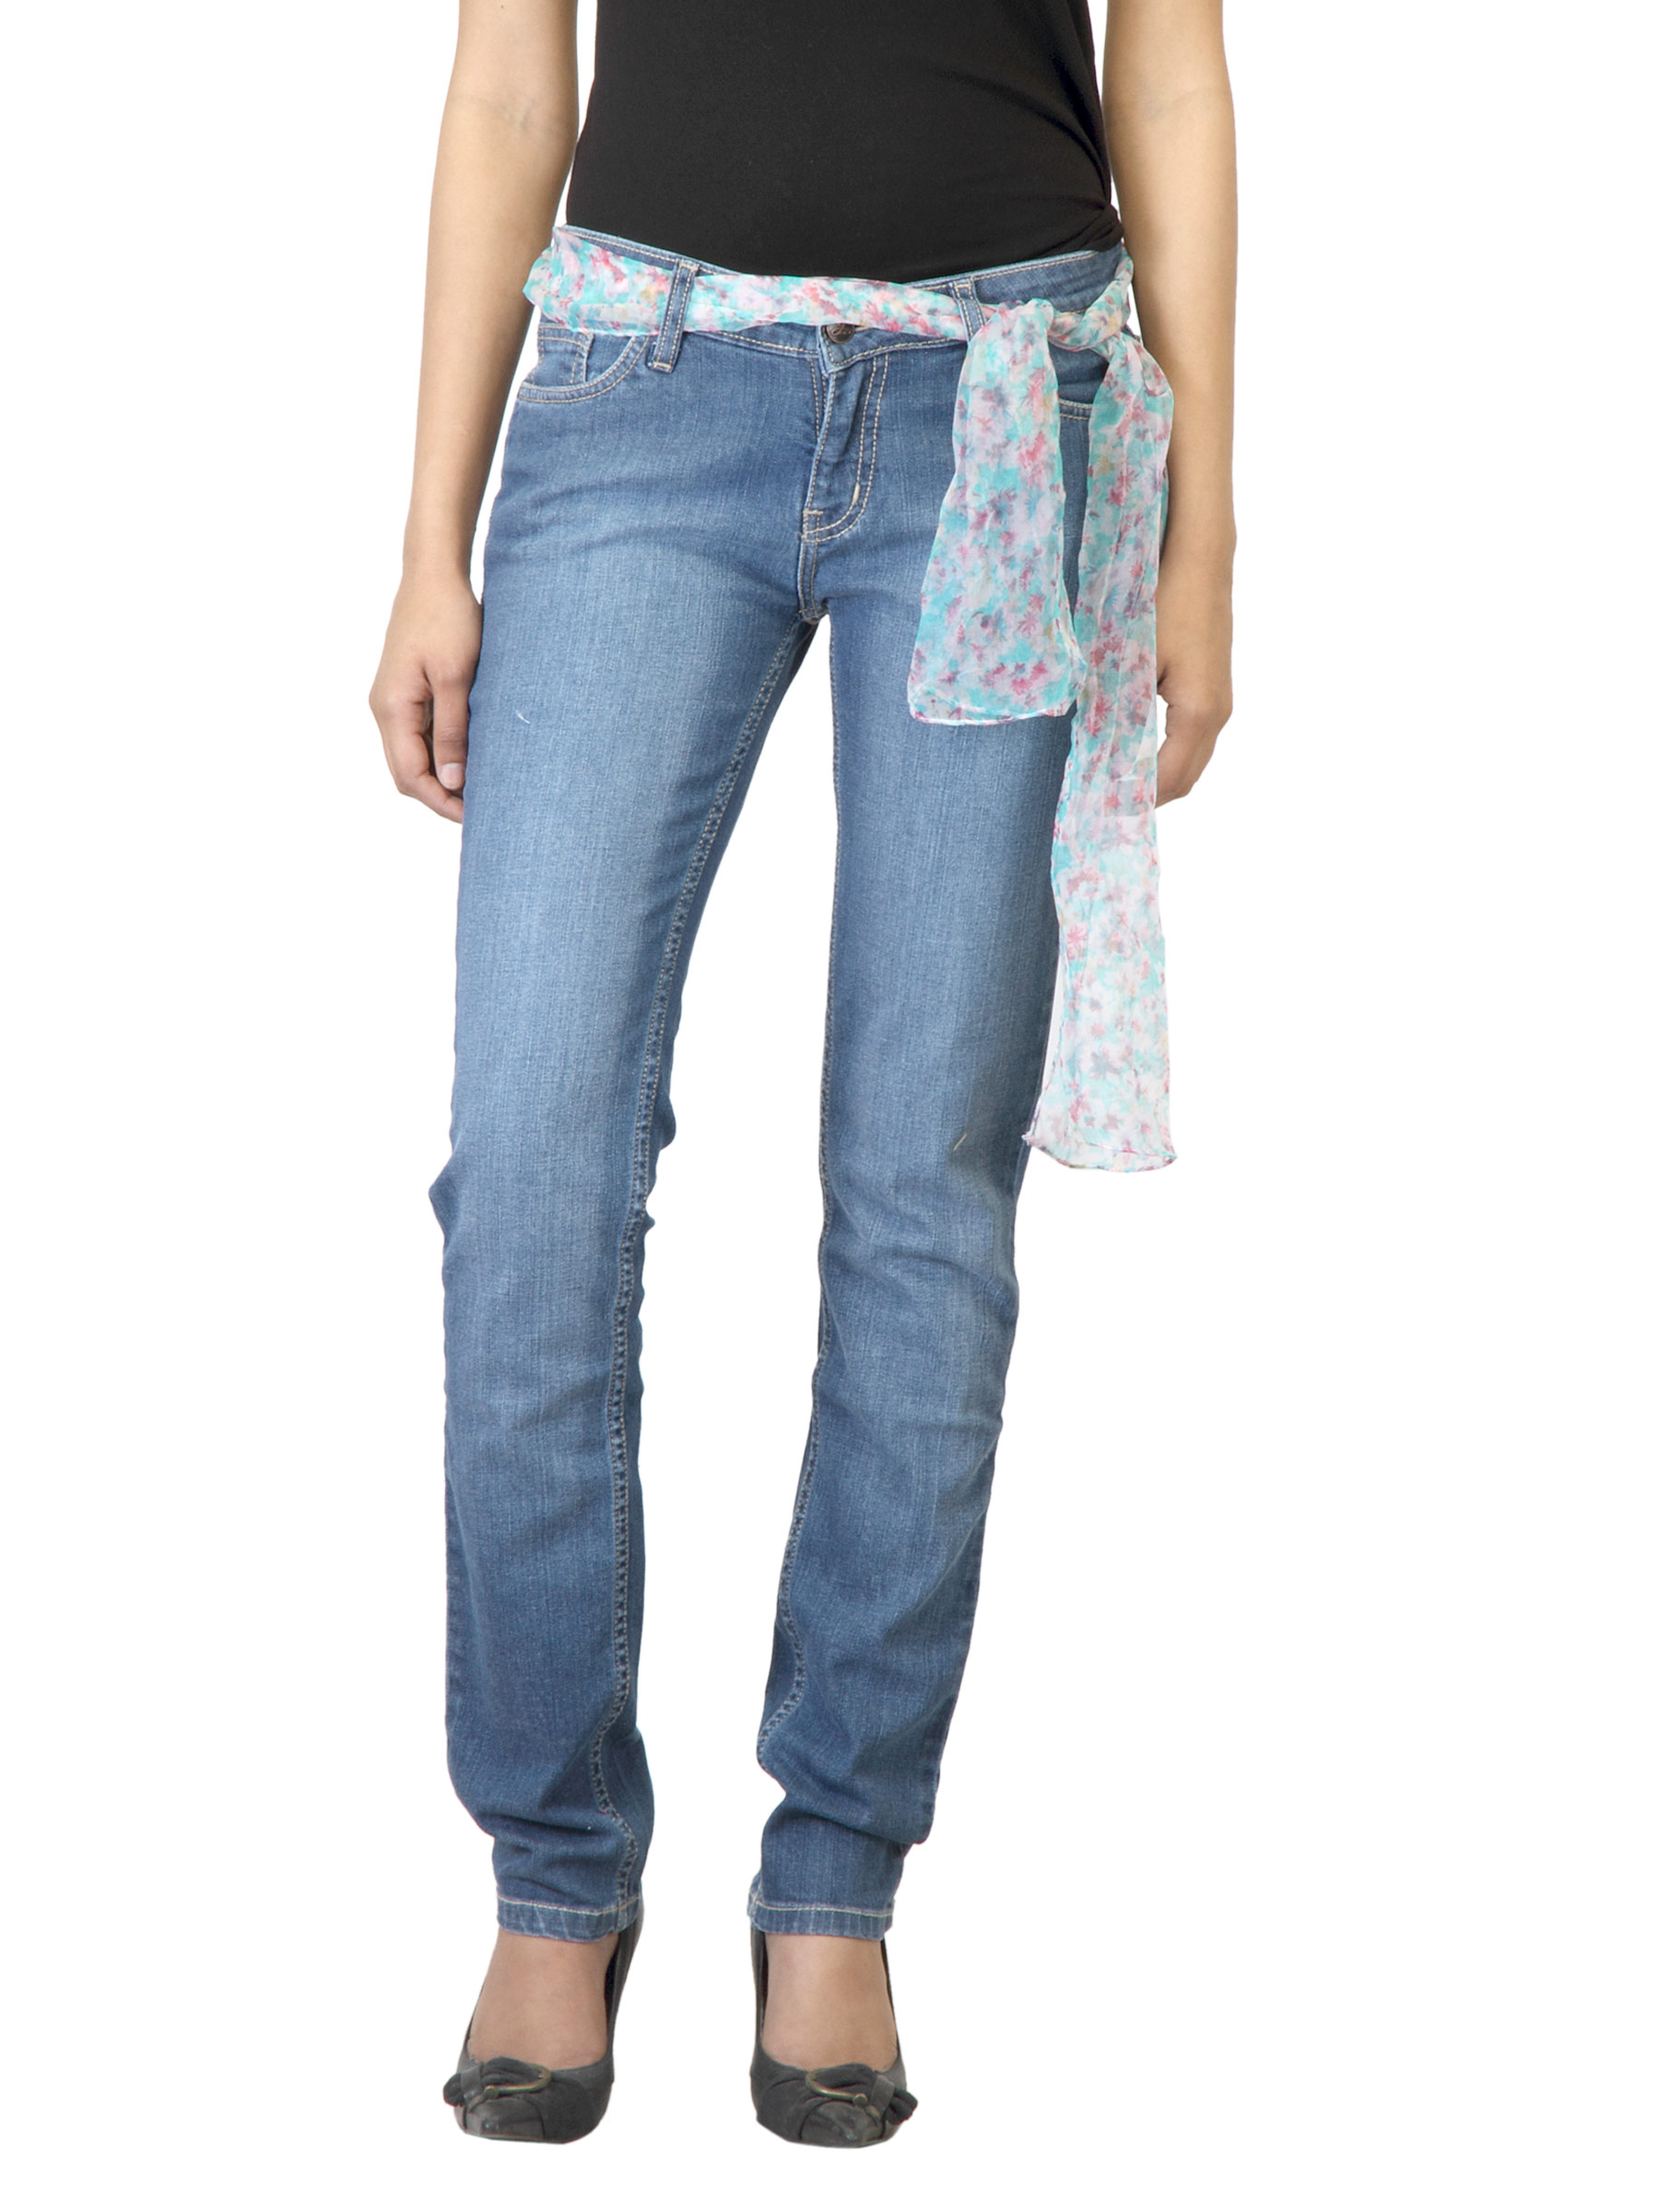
Jealous 21 Women Washed Light Blue Jeans
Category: Apparel / Bottomwear / Jeans
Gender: Women
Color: Blue
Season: Summer 2012
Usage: Casual